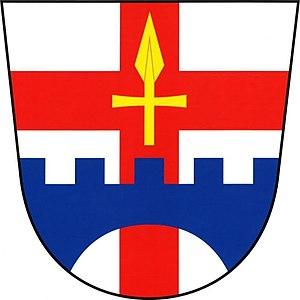
Nerestce est une commune du district de Písek, dans la région de Bohême-du-Sud, en République tchèque. Sa population s'élevait à 106 habitants en 2020.